Manuela Martelli

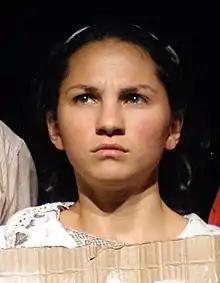
Martelli in 2006

Manuela Abril Martelli Salamovich (born April 16, 1983) is a Chilean film and television actress and director best known for her roles in the films "B-Happy" and "Machuca". She starred with the famous Dutch actor Rutger Hauer in the Chilean-Italian film "Il Futuro", based on Roberto Bolaño's novel A Little Lumpen Novelita. Her feature debut "1976" was shown at the 2022 Cannes Film Festival at the Director's Fortnight section.